Synthetic music mobile application format

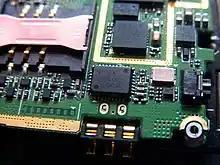
Yamaha's YMU765 chip on Samsung's SGH-U600 motherboard.

Synthetic music Mobile Application Format, abbreviated SMAF, is a music data format specified by Yamaha for portable electronic devices, such as cell phones and PDAs. The file extension for SMAF is .MMF and is common as ringtones for mobile phones with one of five sound chips.